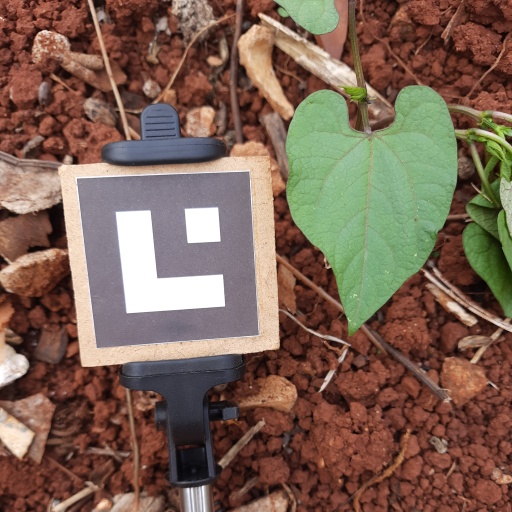
Observations: wavy surface, no eating holes, under shade